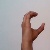
The image shows a hand gesture representing the letter 'C' in Indian Sign Language.